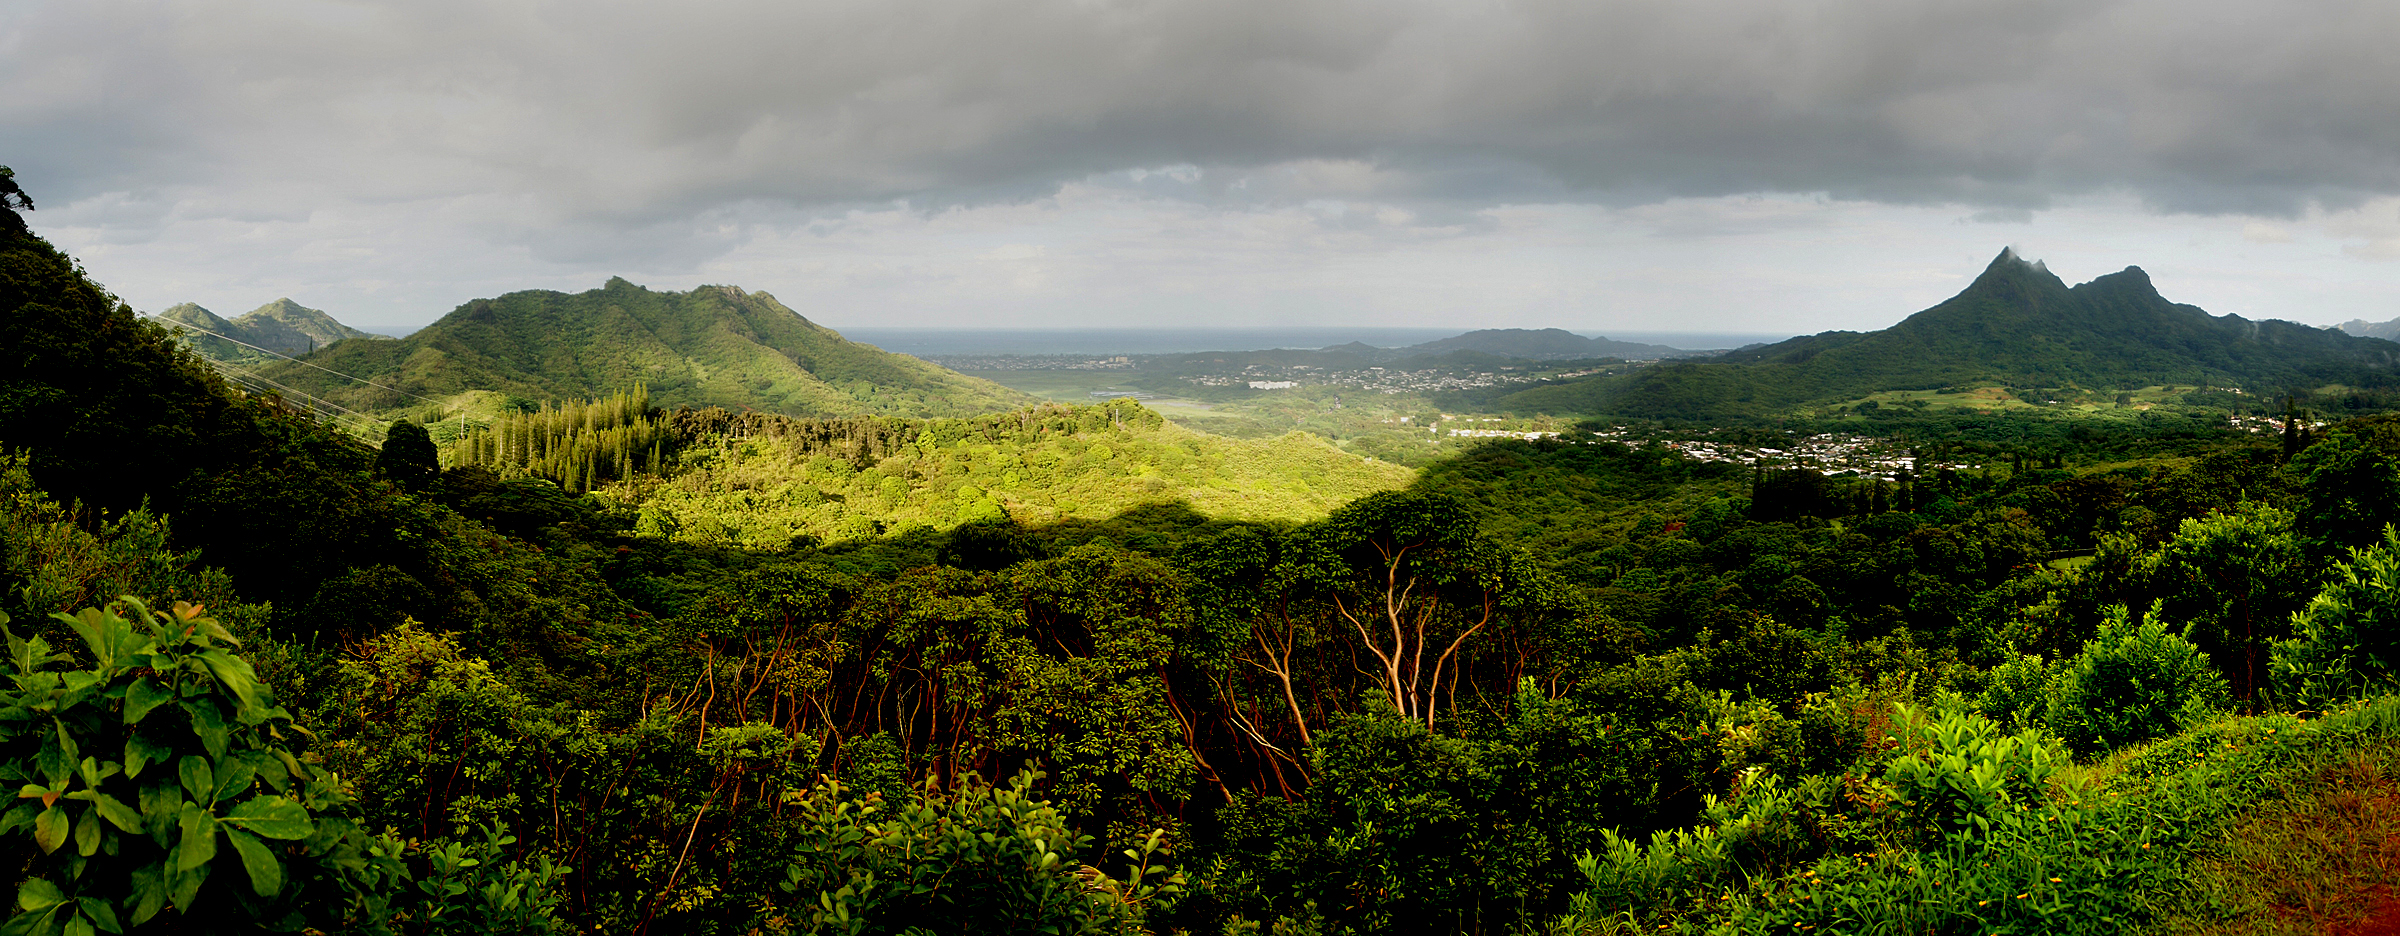
landscape, tree, nature, forest, wilderness, mountain, leaf, hill, valley, mountain range, jungle, scenic, autumn, hawaii, national park, ridge, vegetation, rainforest, plateau, flickrelite, woodland, habitat, oahu, ecosystem, natural environment, geographical feature, atmospheric phenomenon, mountainous landforms